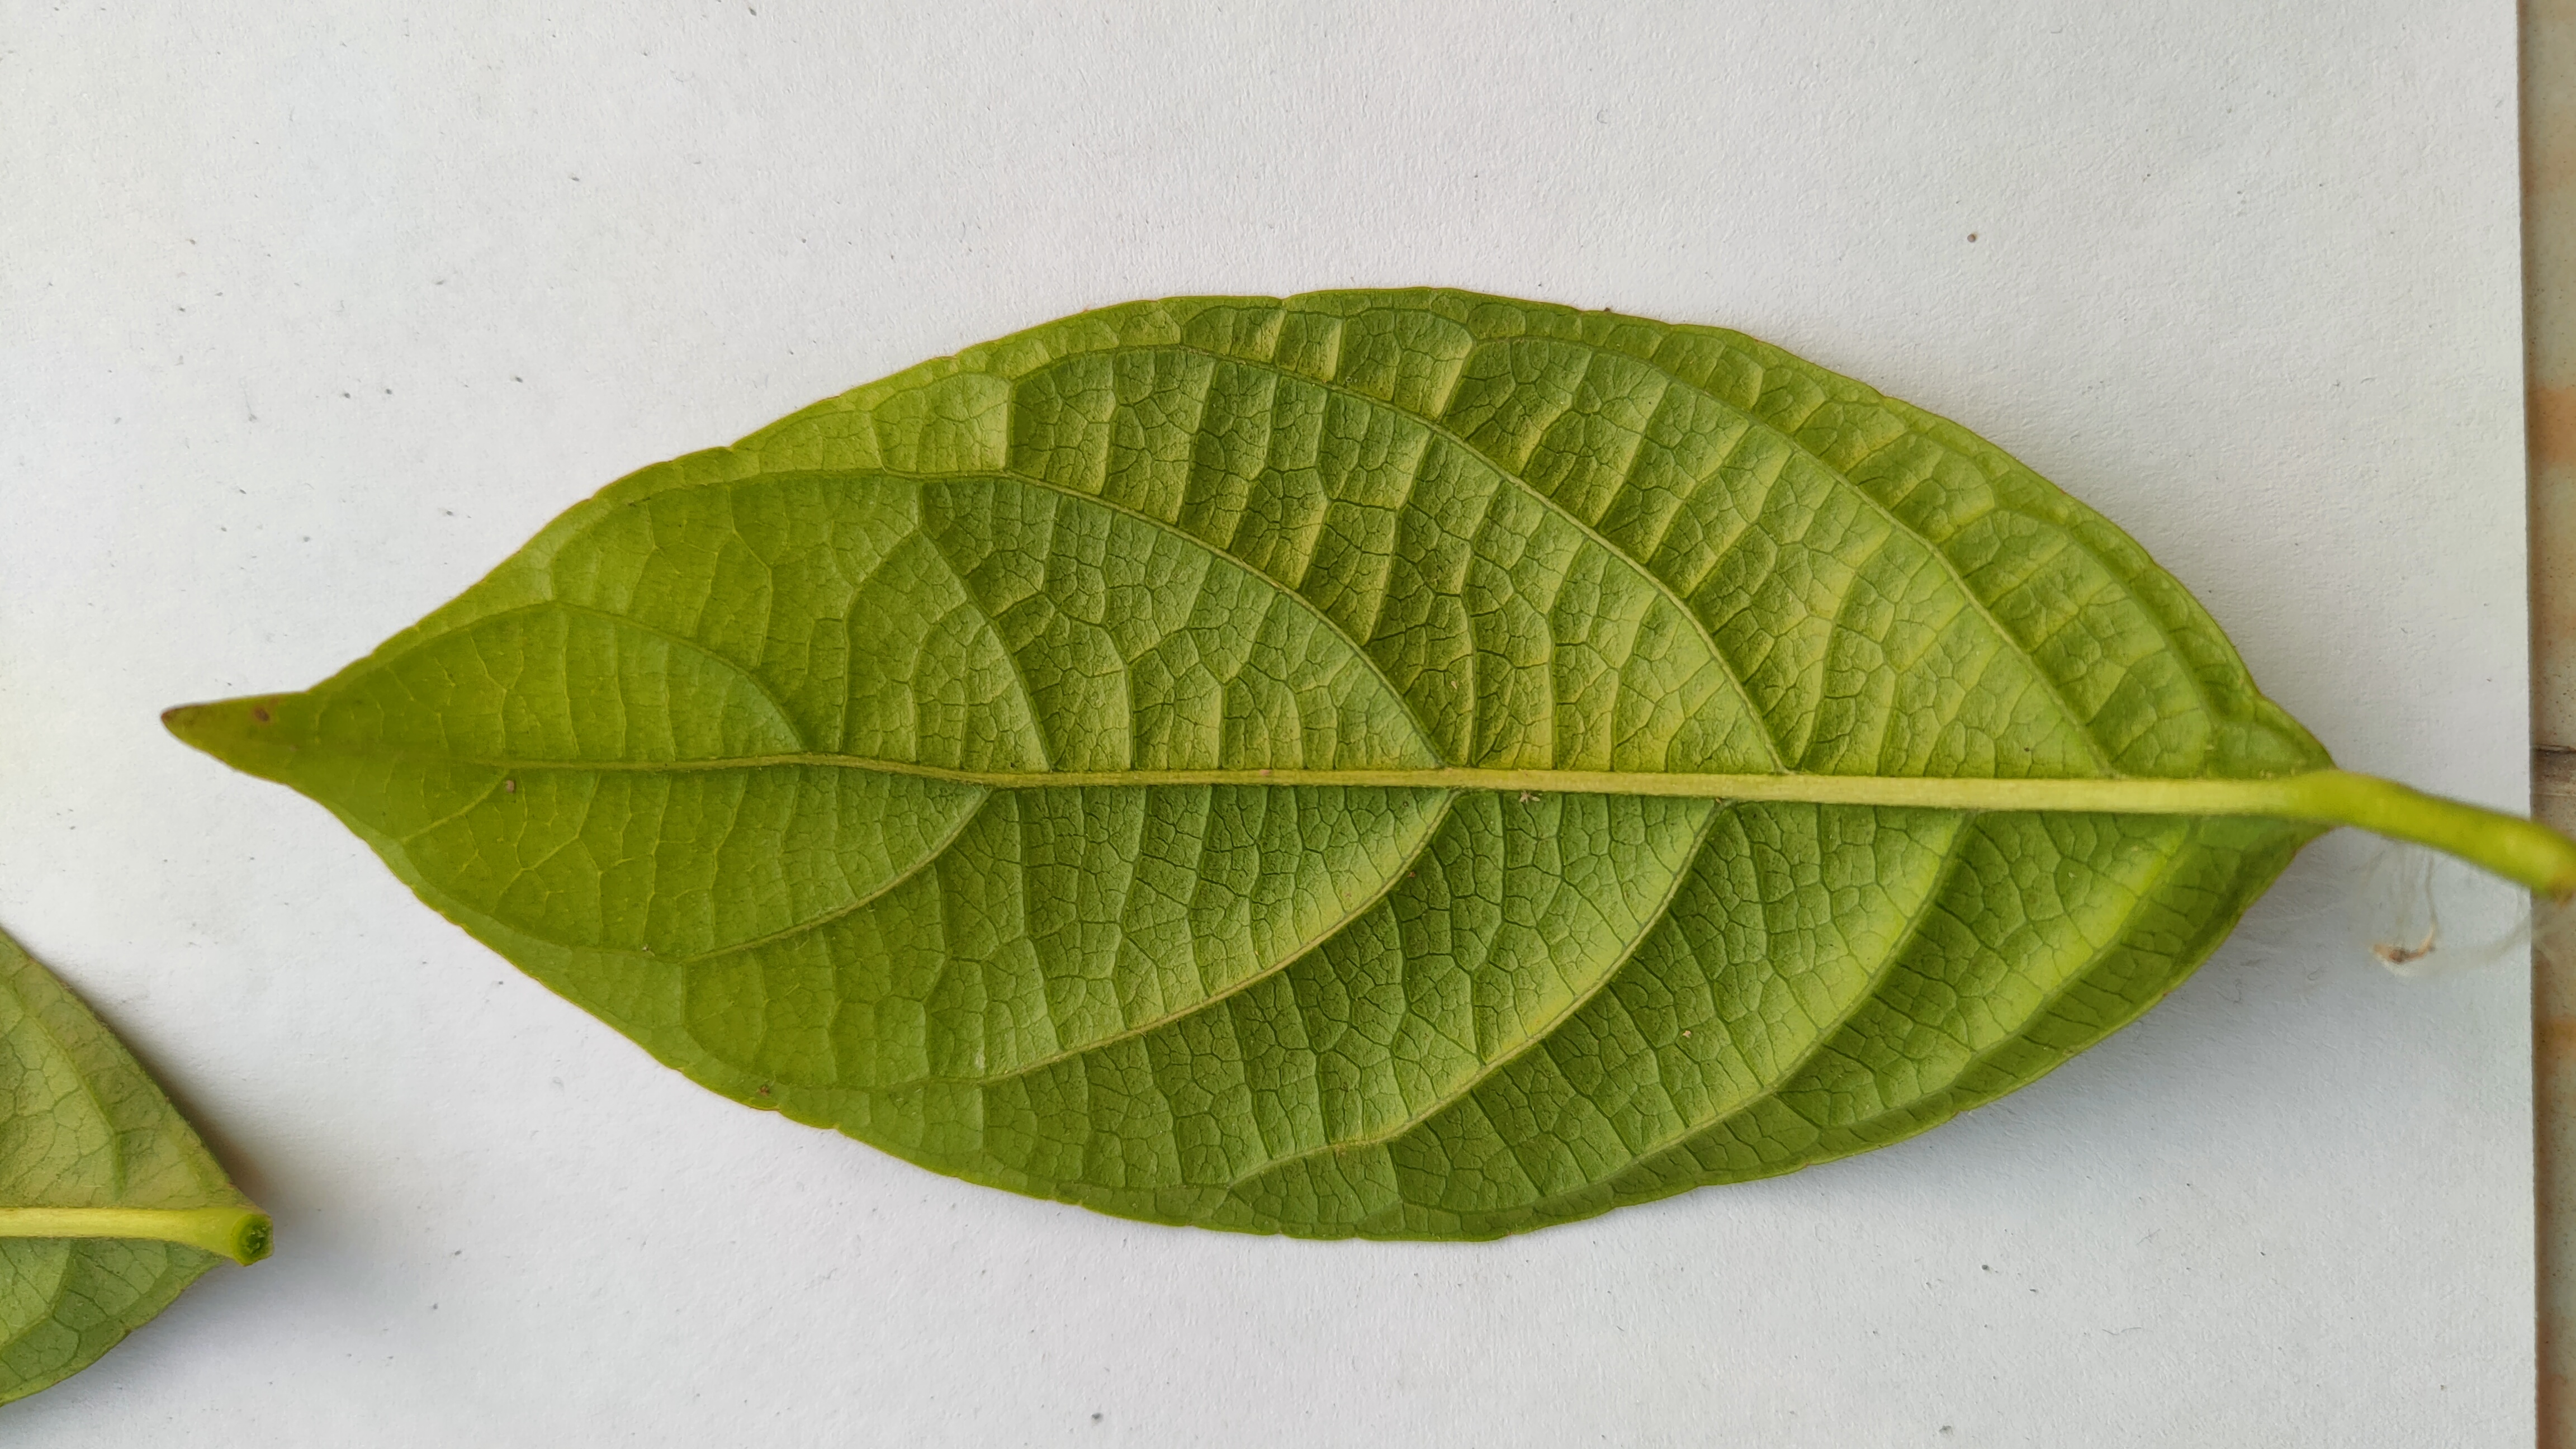
Leaf variety: Lotkon